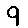
Label: 9